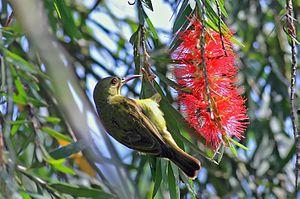
Le Souimanga à gorge brune est une espèce de passereaux de la famille des Nectariniidae.